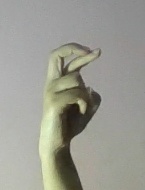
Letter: zay